Bolton-le-Sands

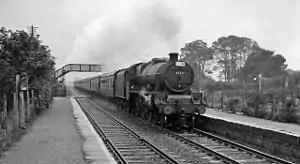
Until 1969, Bolton-le-Sands railway station was on the West Coast Main Line.

The village has one school, Bolton-le-Sands Church of England Primary School, with 320 pupils from the ages of 4 to 11 in a modern school building. It has received a 2022 Ofsted report with GOOD in all areas.